Banks Lake National Wildlife Refuge

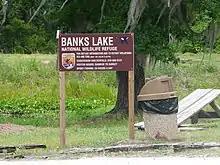
Entrance sign for the refuge.

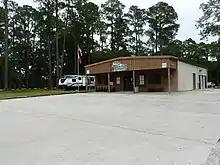
Banks Lake NWR concessionaire.

Banks Lake is a natural pocosin or mill pond probably created by tidal action of the ocean and shaped by a more temperate climate thousands of years ago.